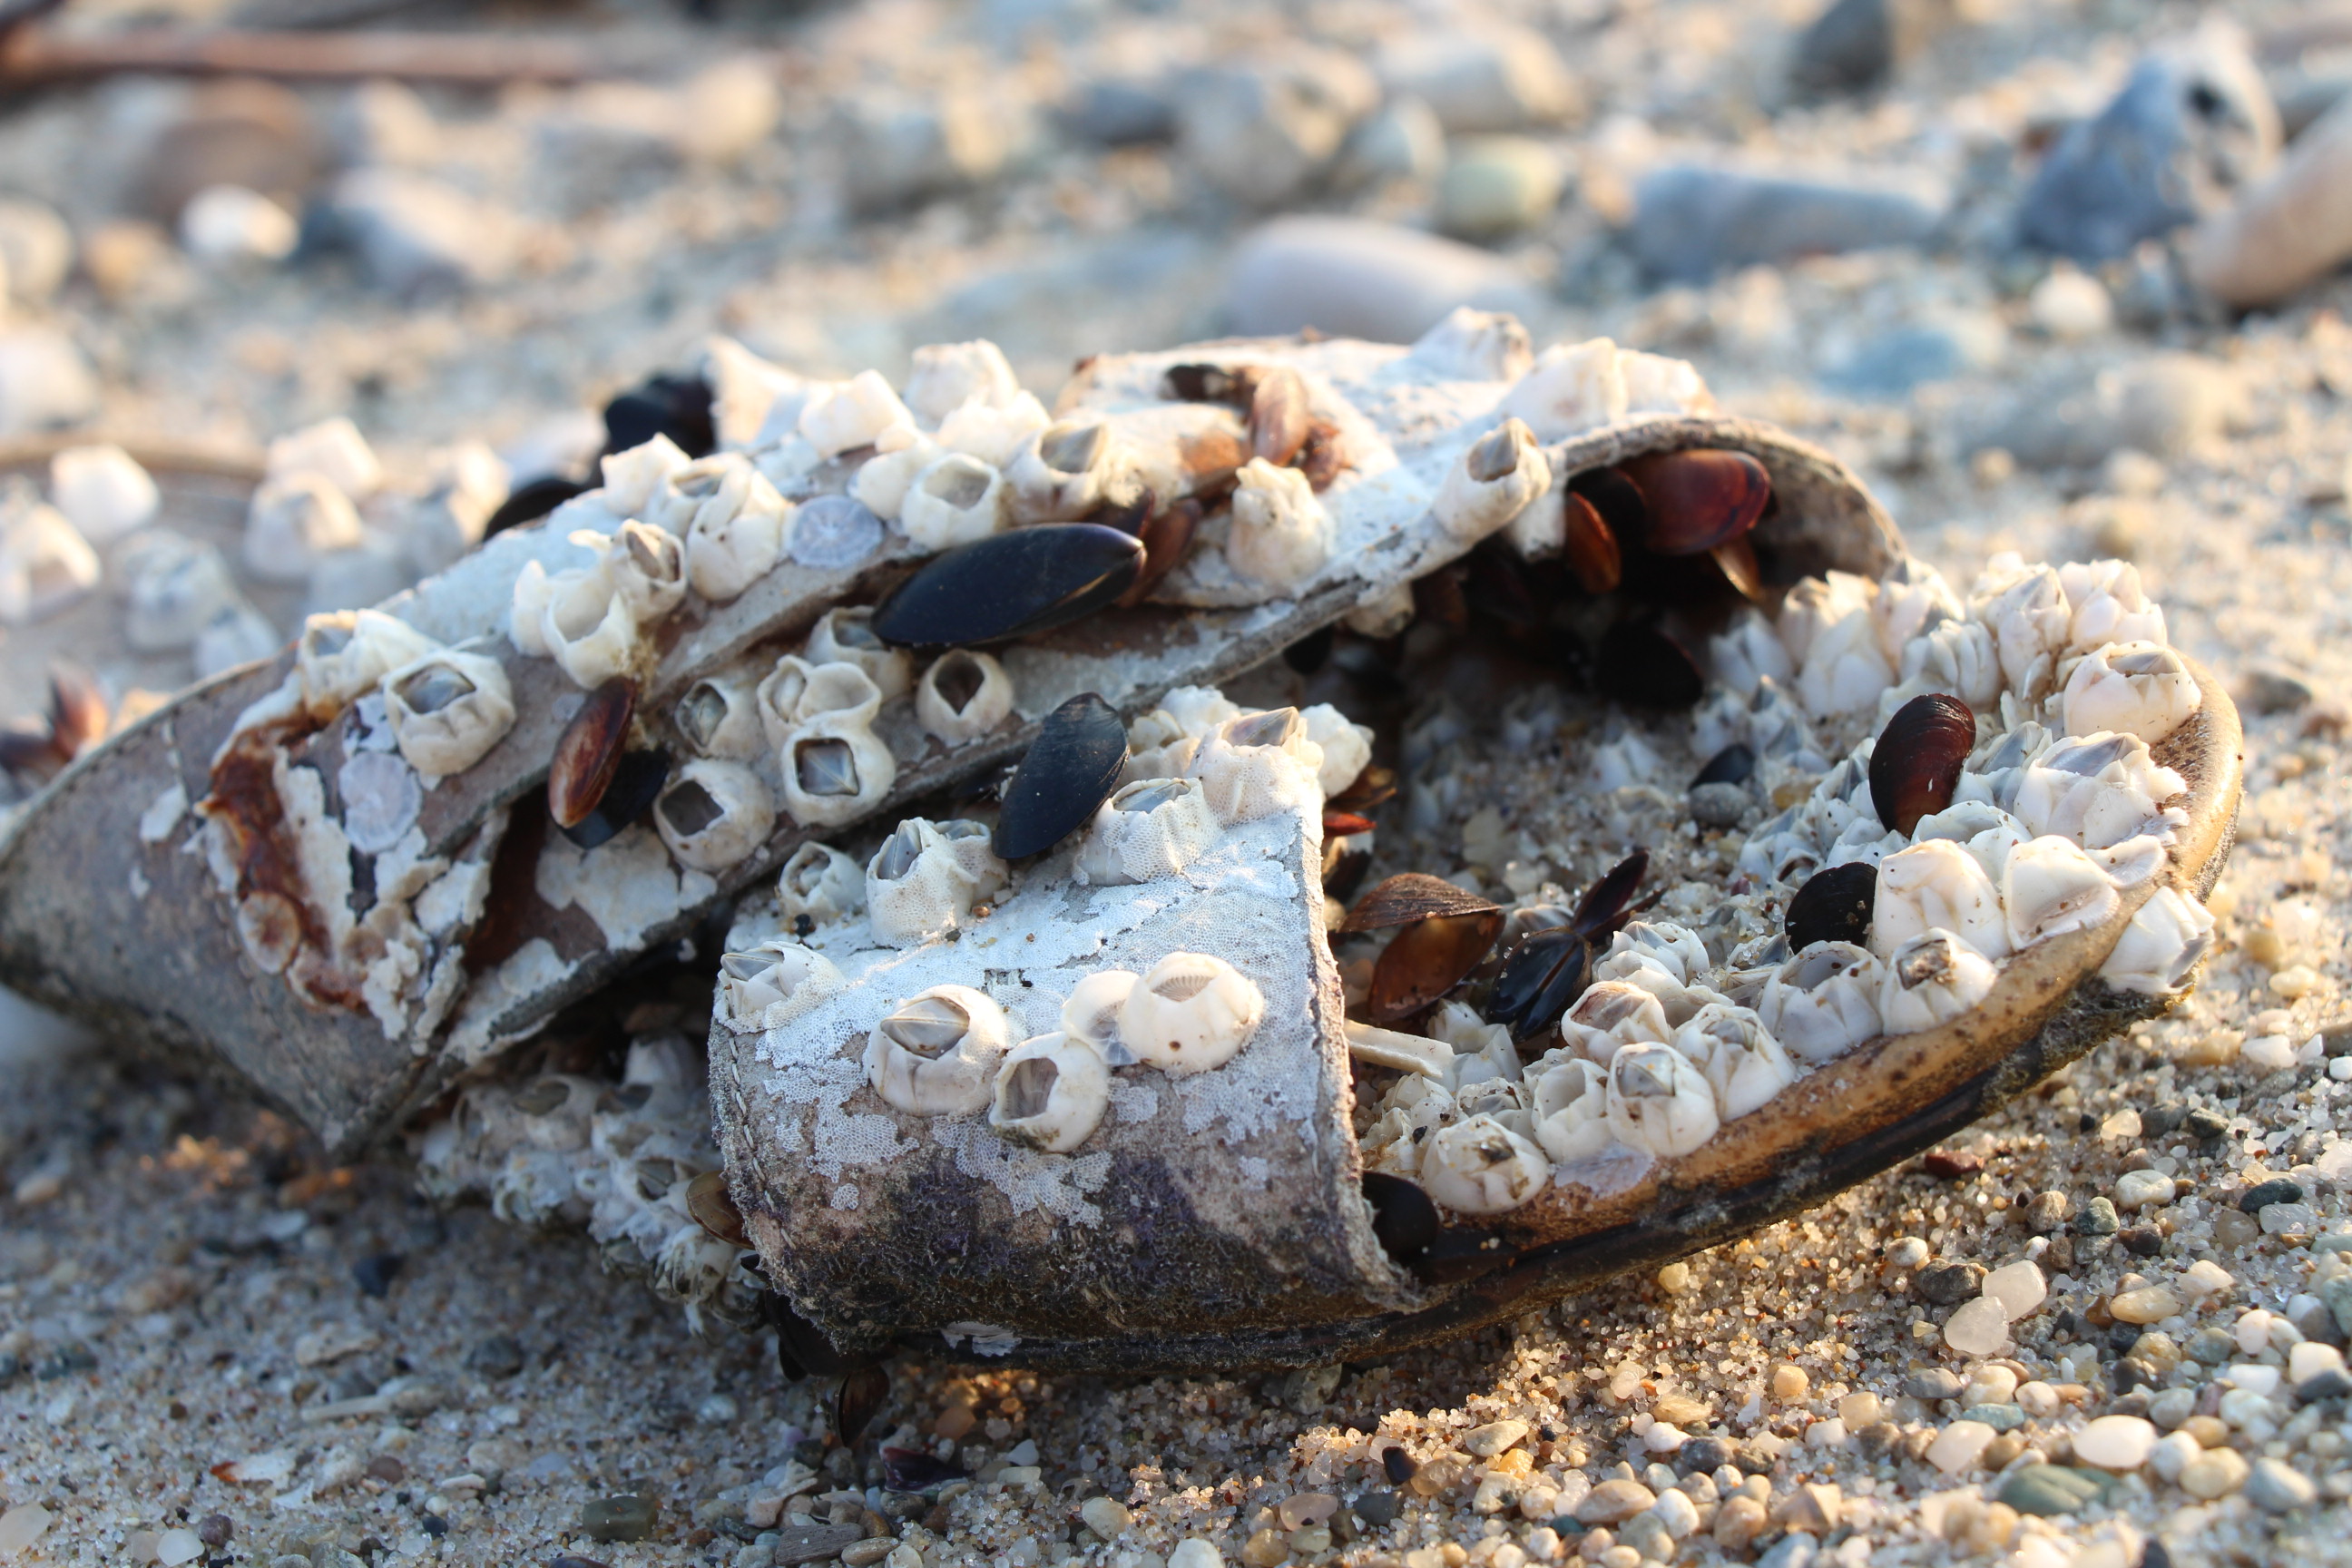
nature, crab, decapoda, rock, crustacean, animal source foods, pebble, seafood, seashell